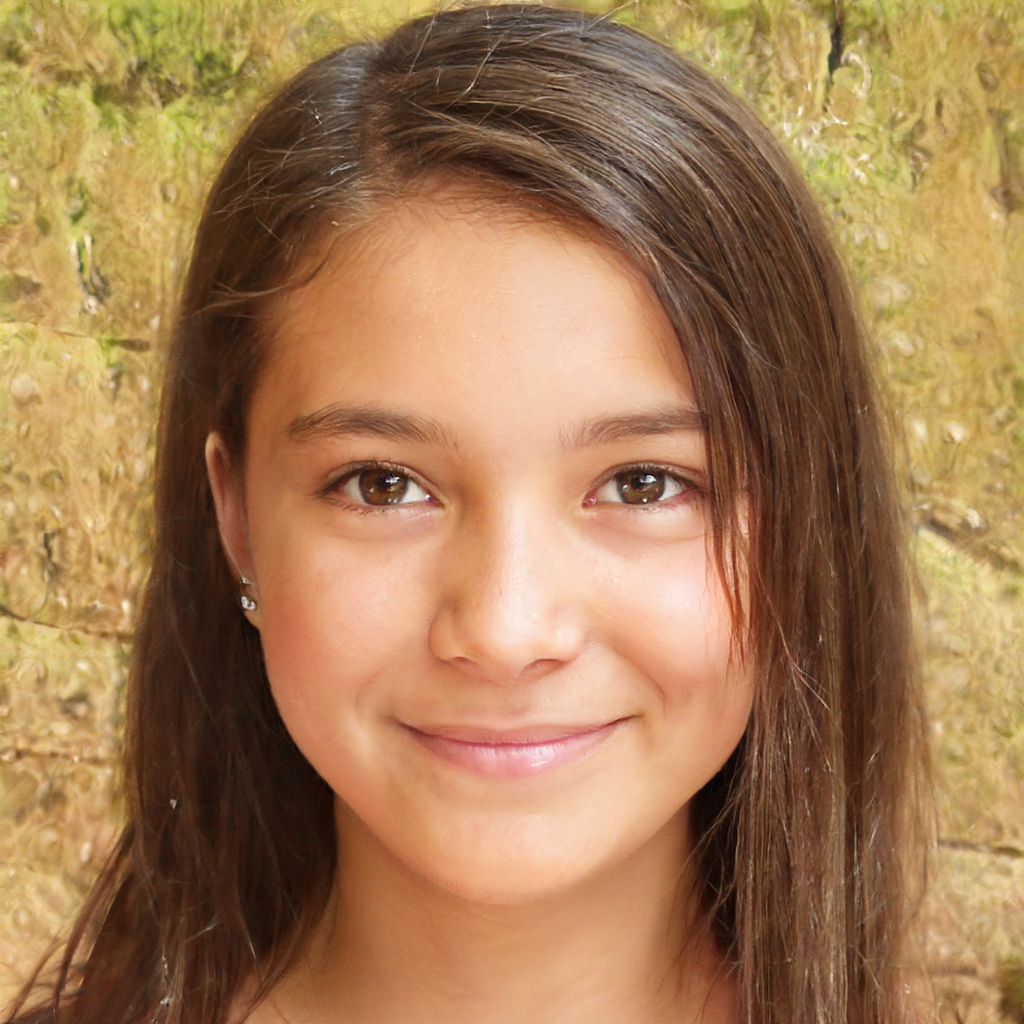
Gender: Female